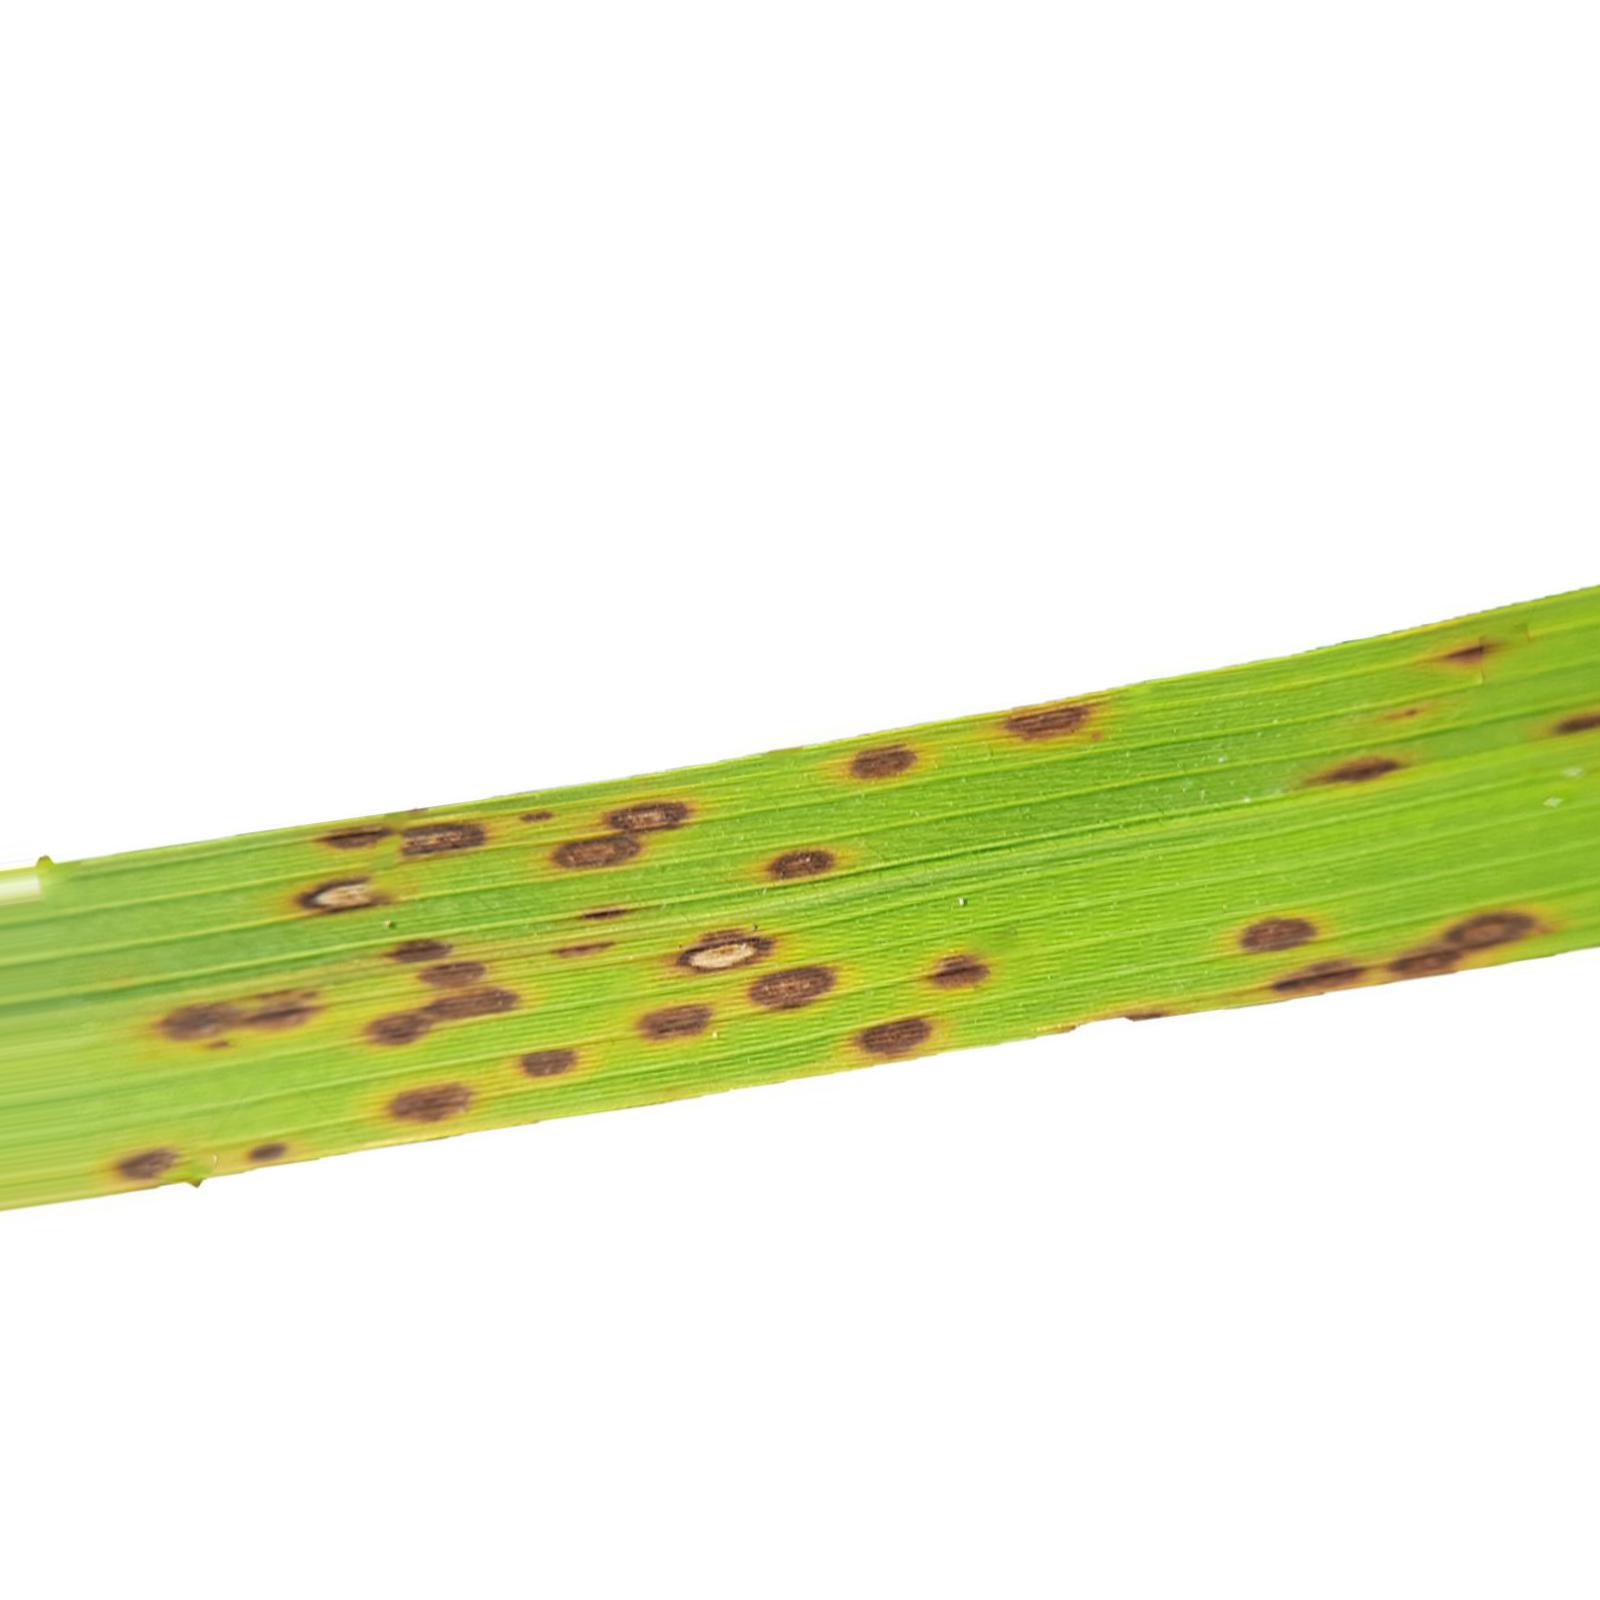
Nhãn: Bệnh Đốm Nâu ( Brown spot )